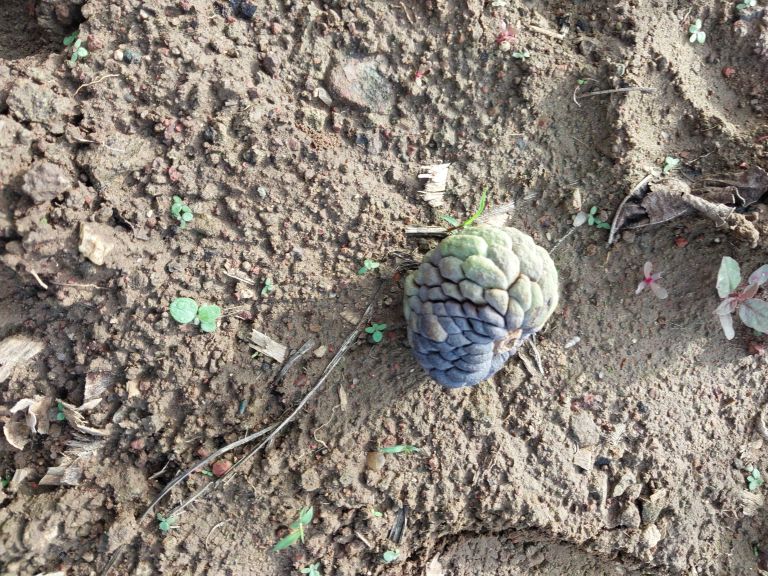
Disease label: Blank Canker